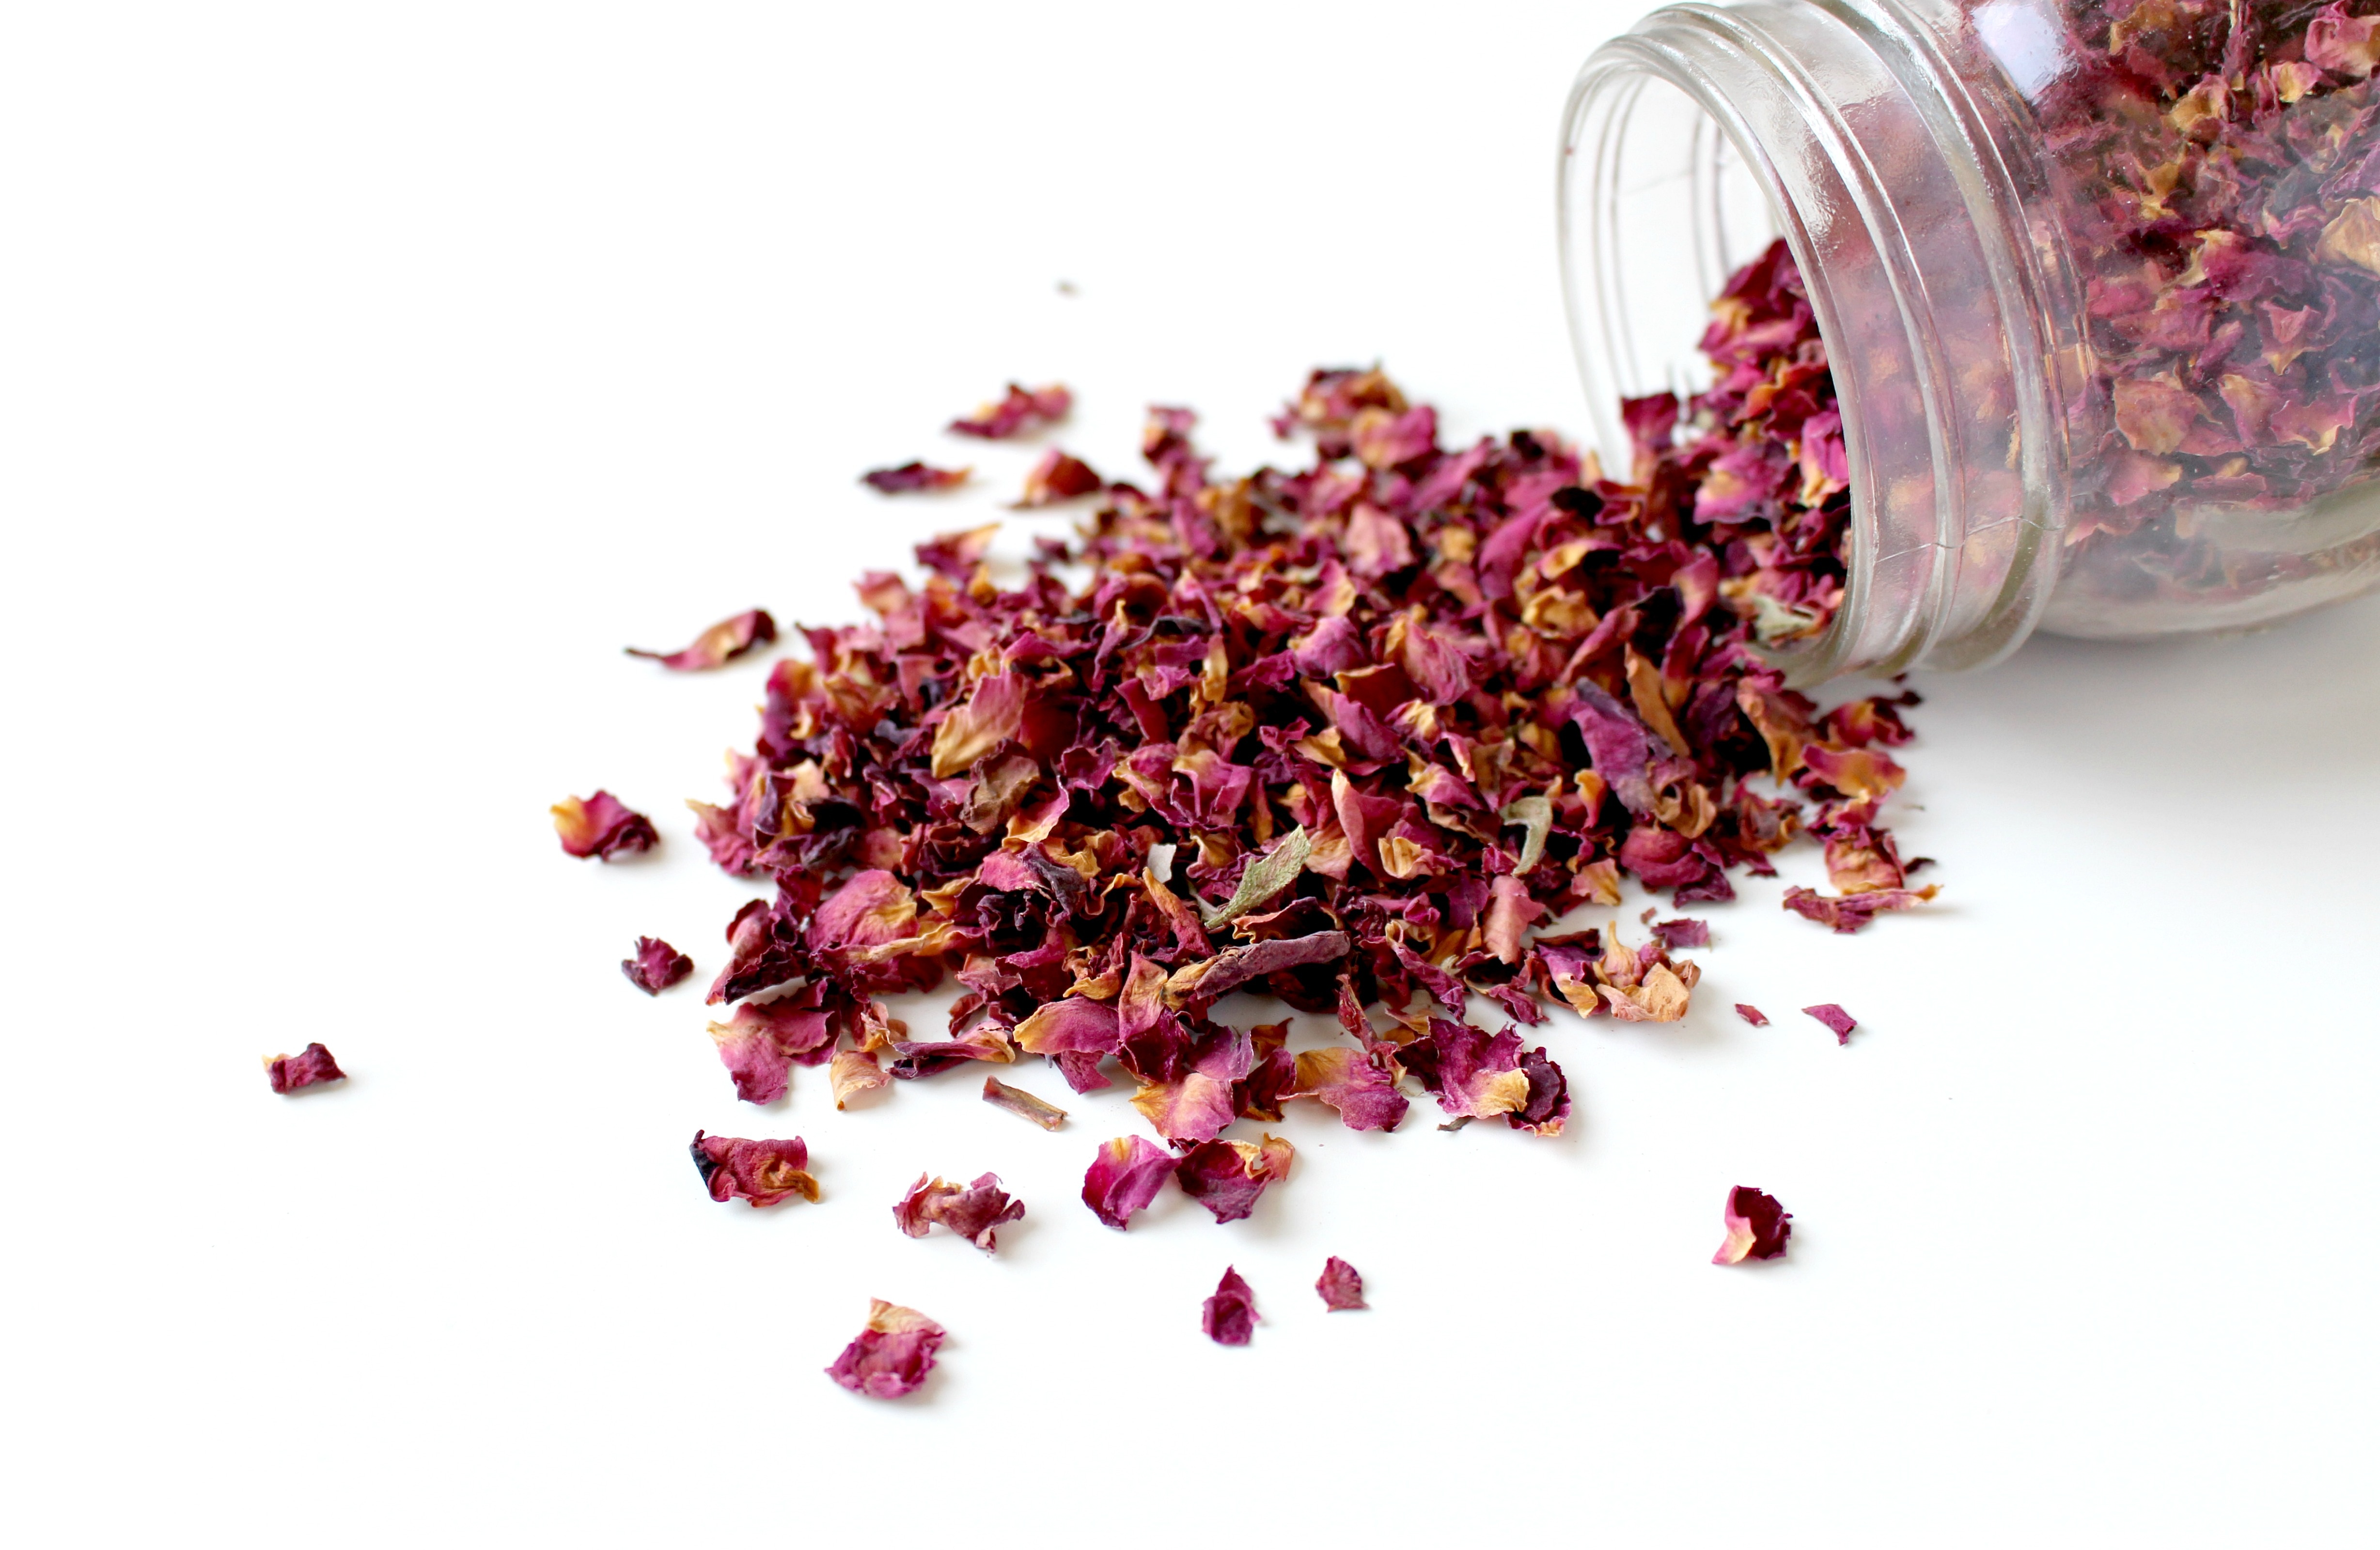
nature, blossom, plant, flower, petal, bloom, glass, summer, dry, rose, food, herb, produce, macro, pasture, garden, pink, close, red rose, dry flower, pink rose, herbs, of course, cosmetics, fragrance, flavor, pink roses, garden roses, natural cosmetics, summer plant, glass container